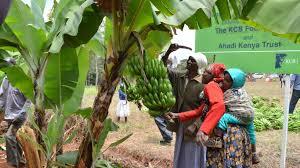
Mama aliyejifunga kitambaa kwenye kichwa amebeba mtoto mgongoni huku ameshikilia ndizi kwenye mti wake kuna maandishi yaliyoandikwa Ahadi Kenya na KCB